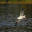
Label: bird